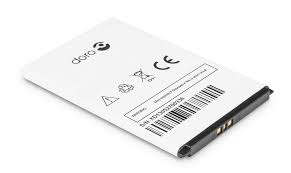
Waste category: battery